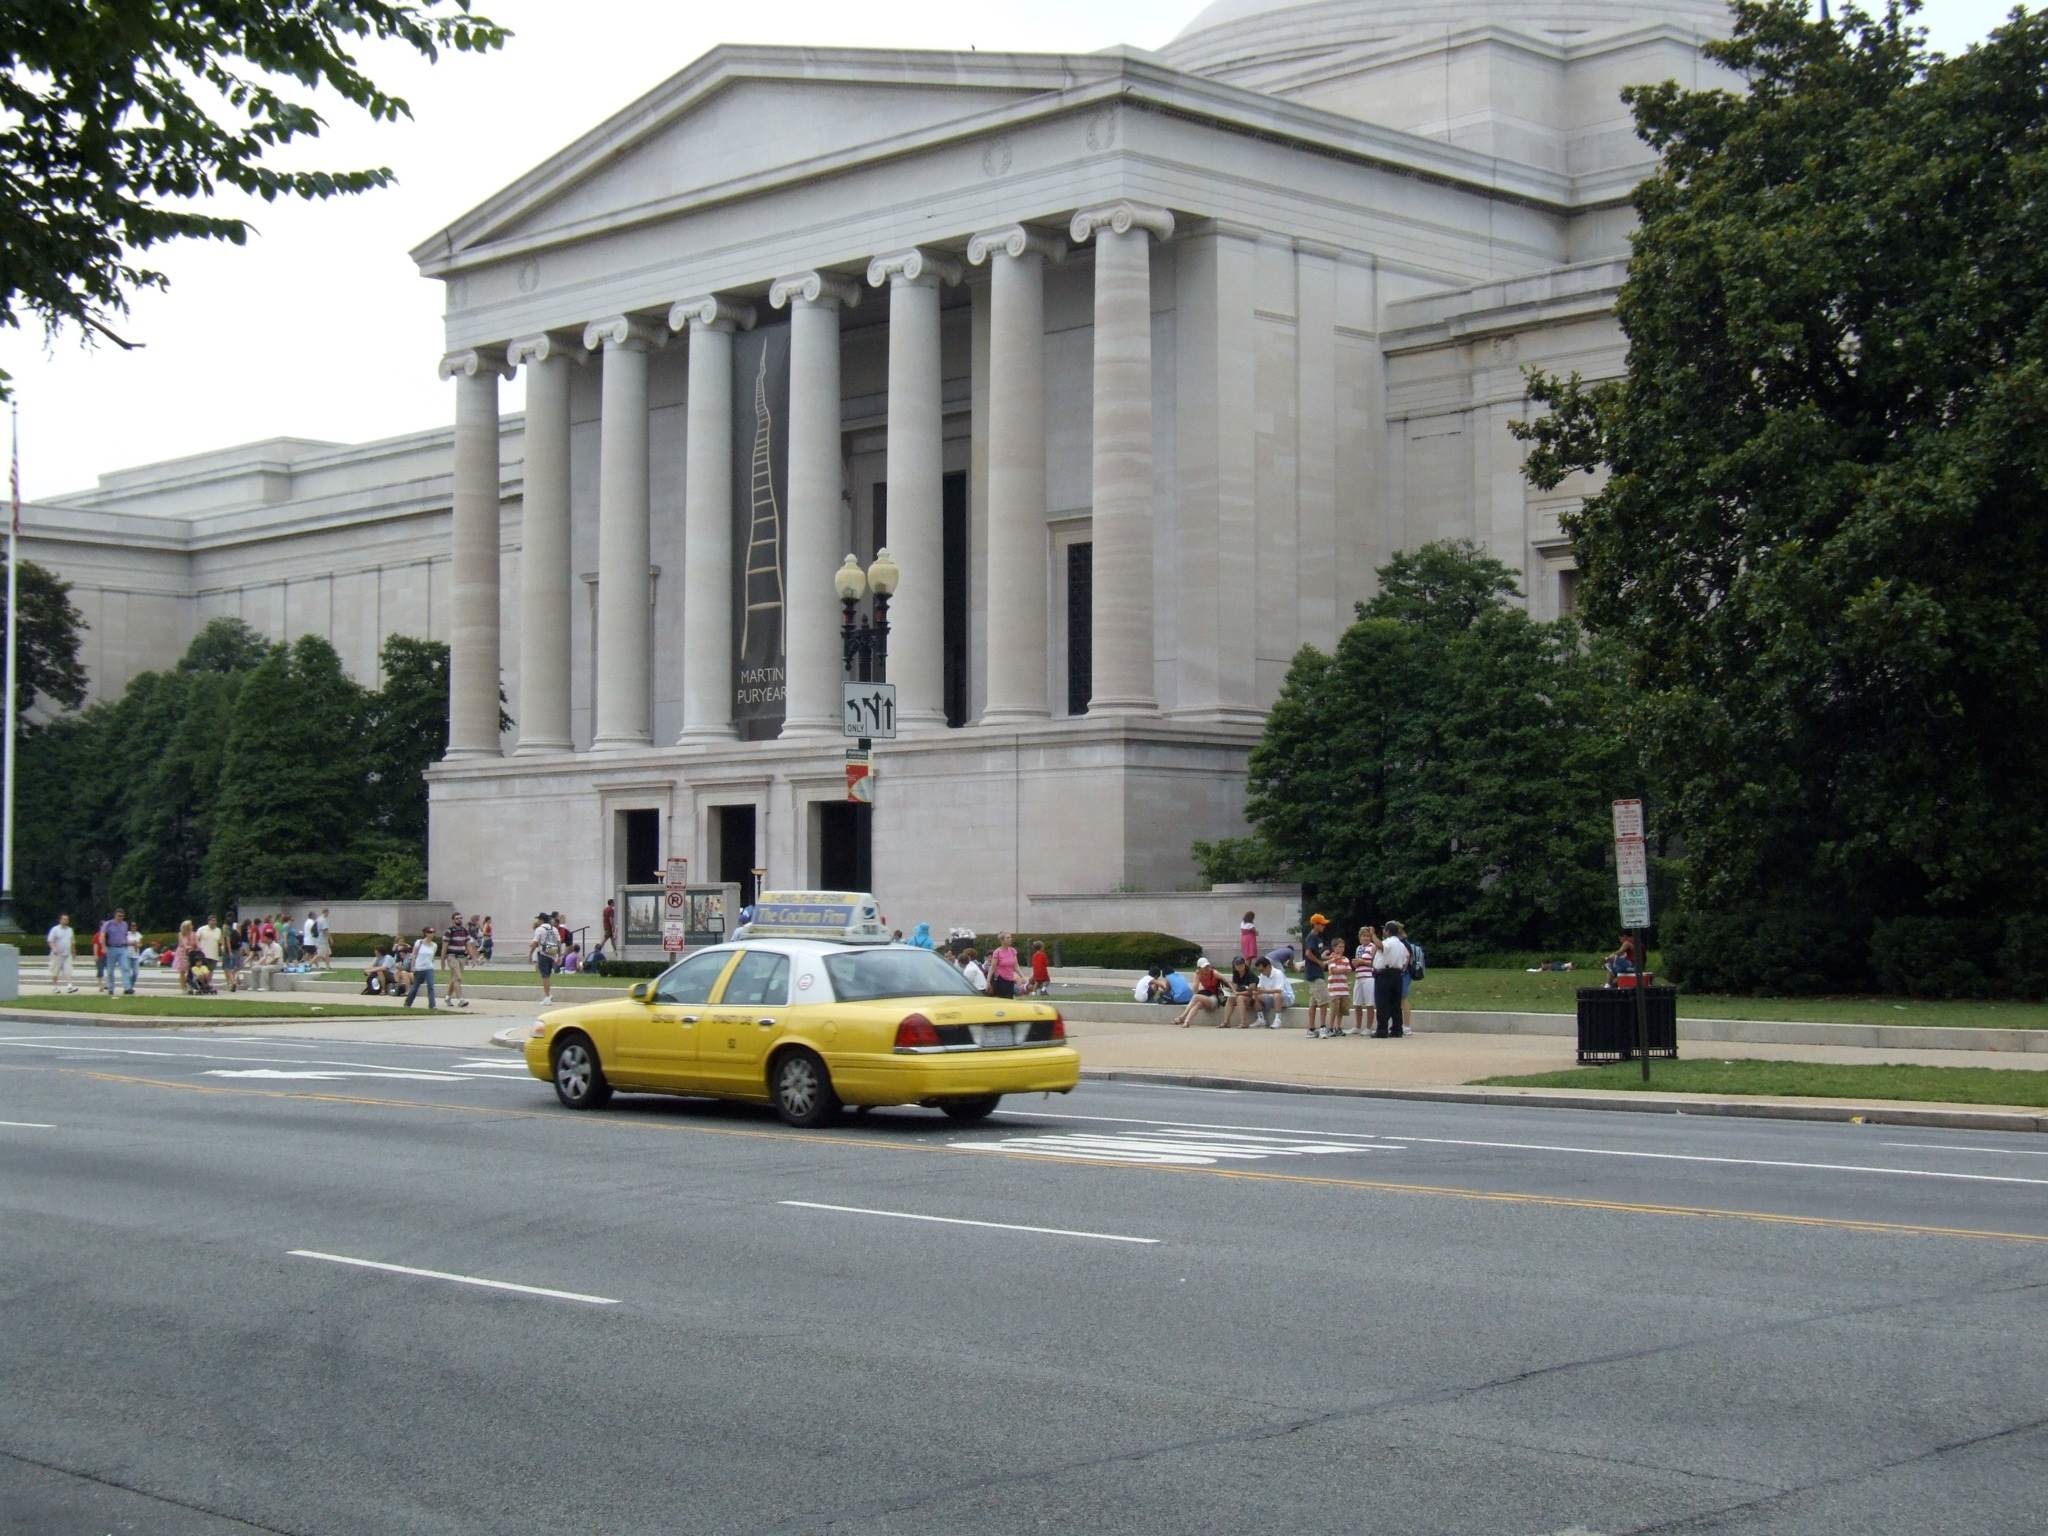
downtown, plaza